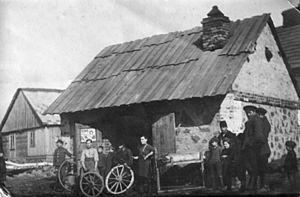
Le pogrom de Radziłów est un massacre de la population juive de cette localité et de ses environs, perpétré par la population polonaise locale le 7 juillet 1941, au cours de la Seconde Guerre mondiale. Encouragés par l'occupant nazi, les villageois polonais ont brûlé vifs environ 500 Juifs dans une grange, et exécuté d'autres par armes à feu ou à coup de hache. Le bilan est estimé entre 600 et 1700 morts.